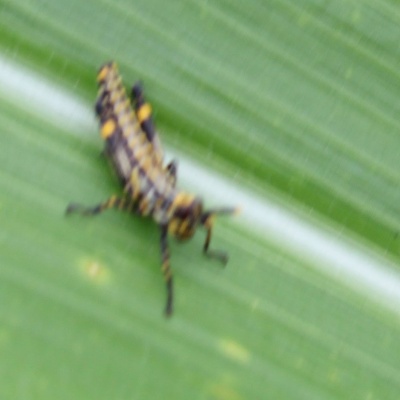
Crop: Maize
Condition: grasshoper